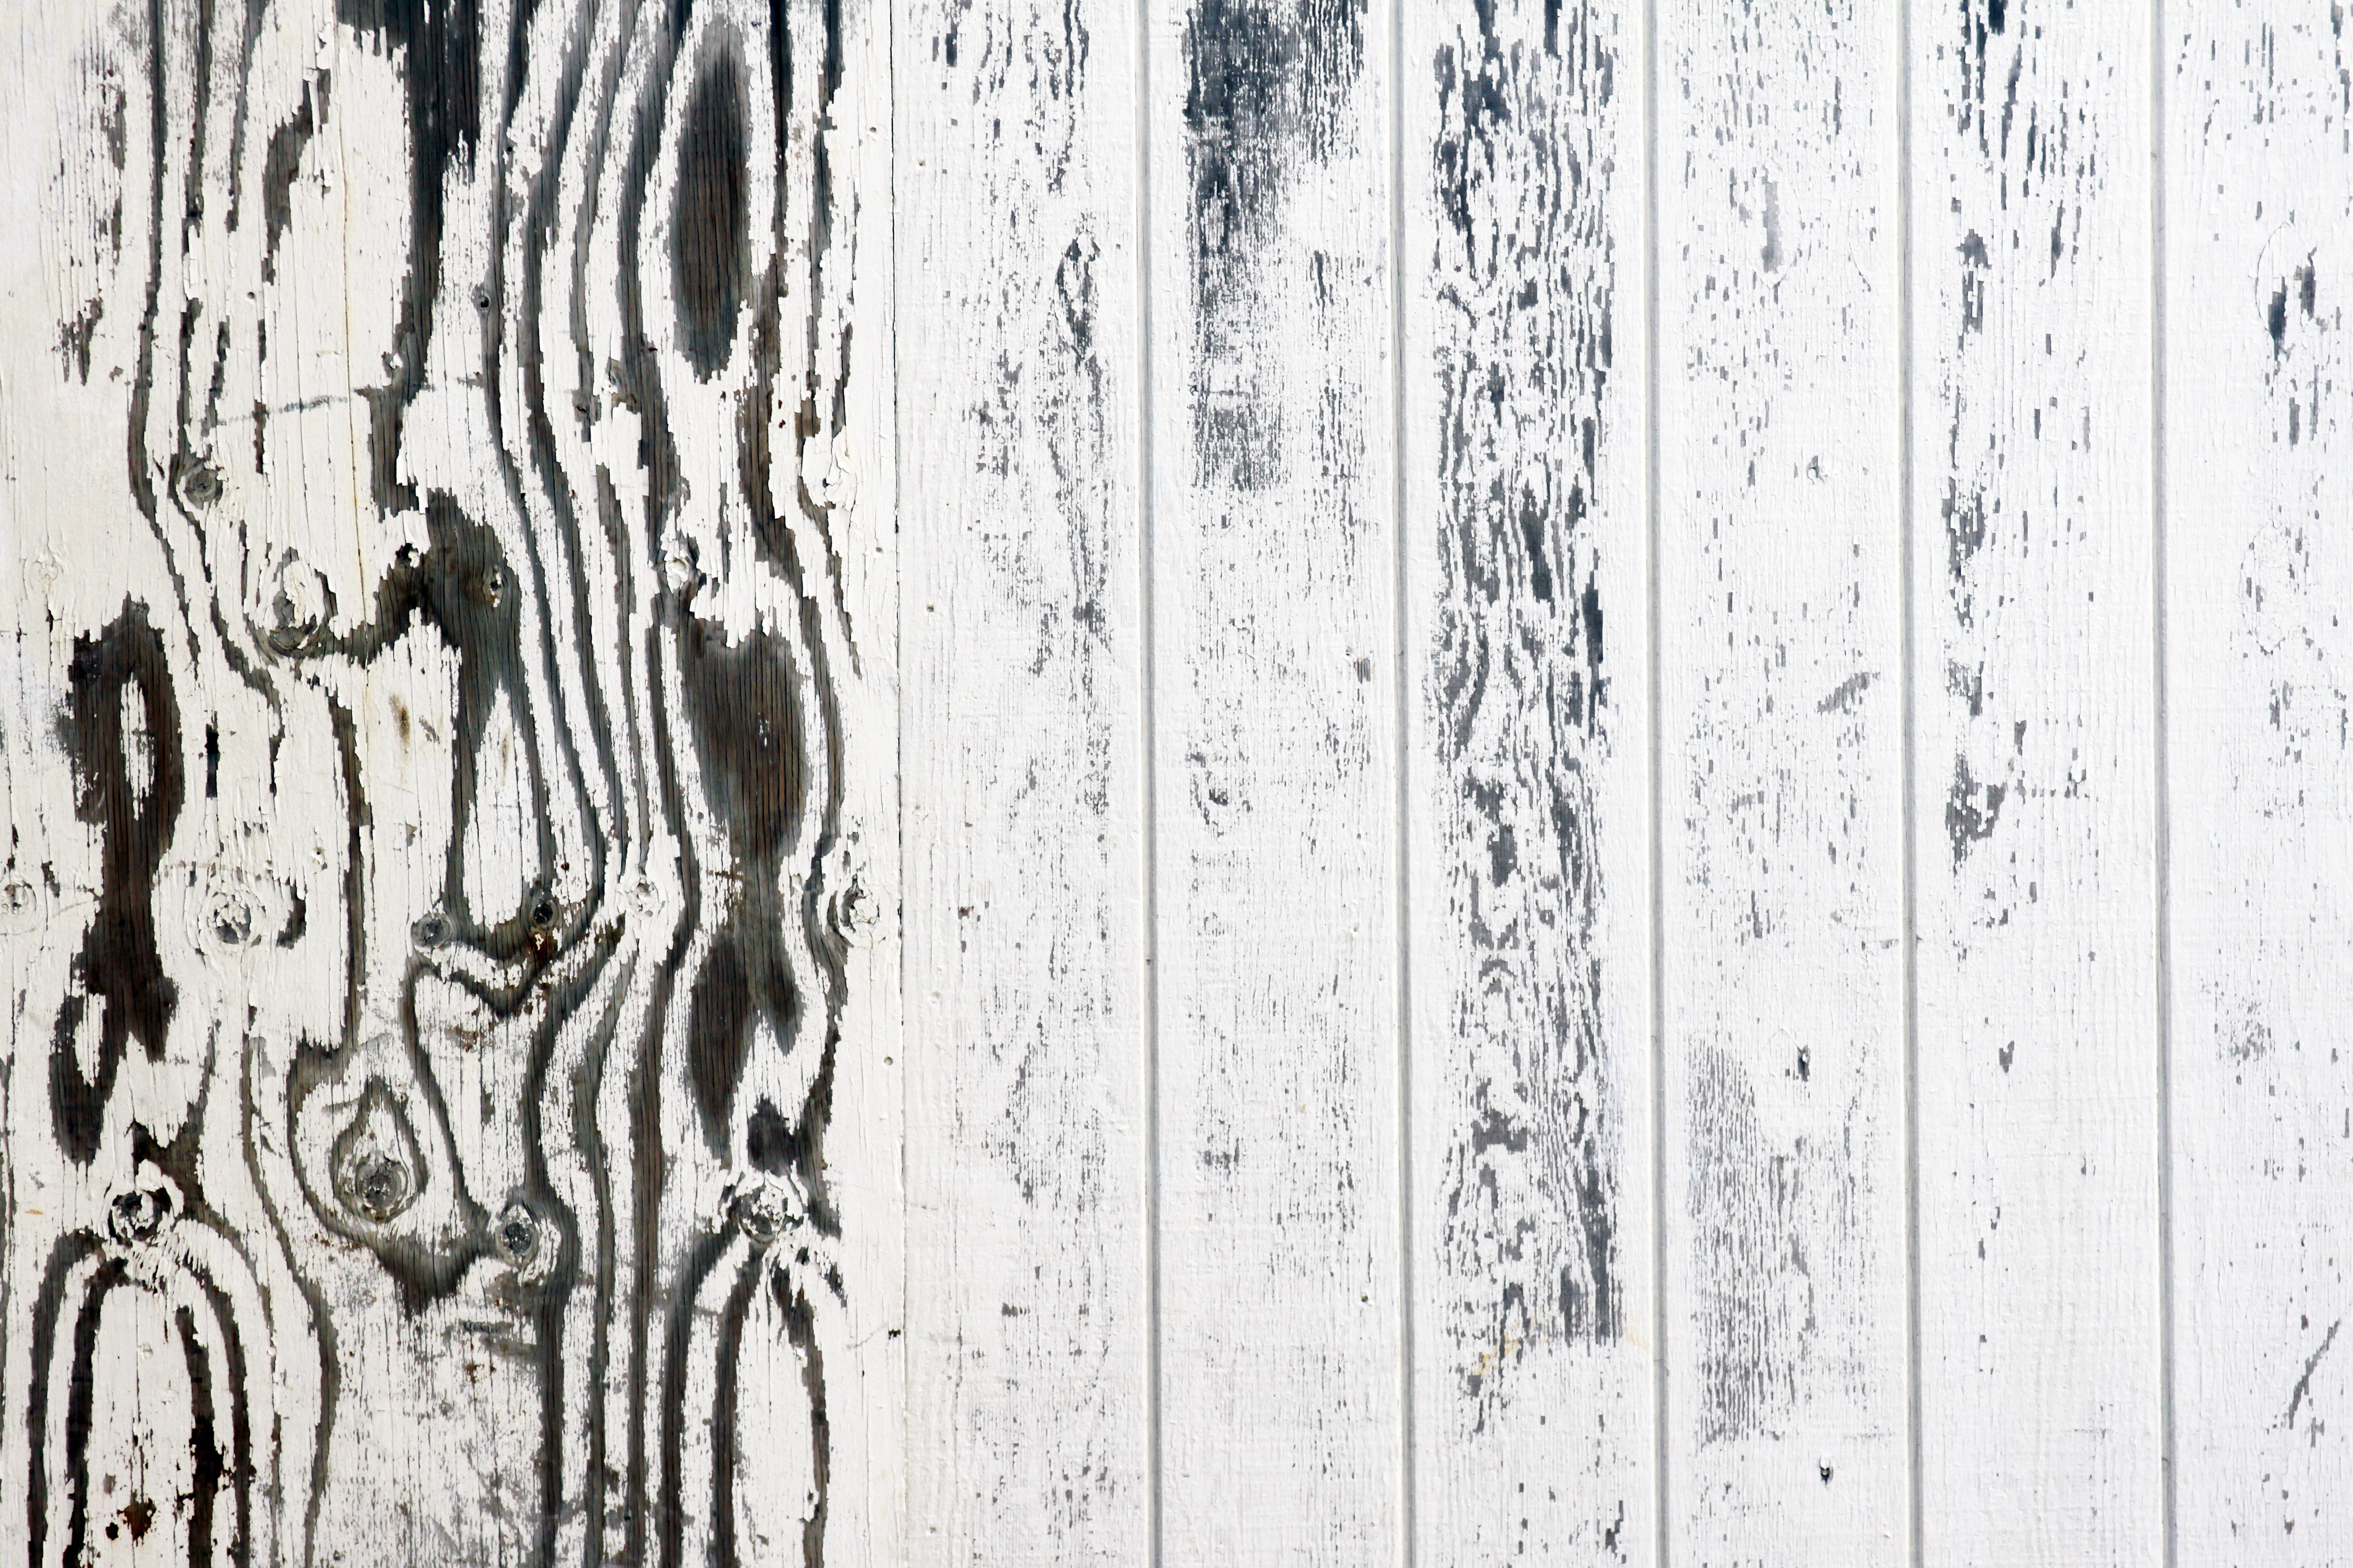
wood, trunk, font, grass, twig, water, pattern, parallel, monochrome, rectangle, monochrome photography, art, design, drawing, visual arts, tree, plank, hardwood, painting, illustration, forest, wood stain, plant stem, line art, sketch